Tik and Tok

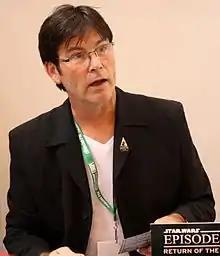
Sean Crawford (2013)

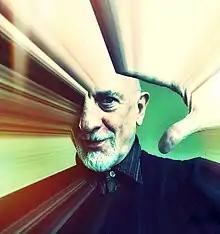
Tim Dry

Tik and Tok are the robotic mime and music duo of Tim Dry and Sean Crawford. They began performing together with Shock, a rock/mime/burlesque/music troupe in the early 1980s with Barbie Wilde, Robert Pereno, L.A. Richards and Carole Caplin.